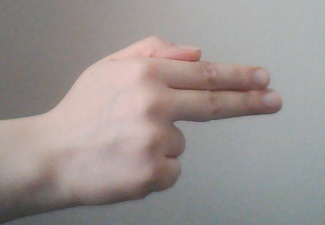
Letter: ghain